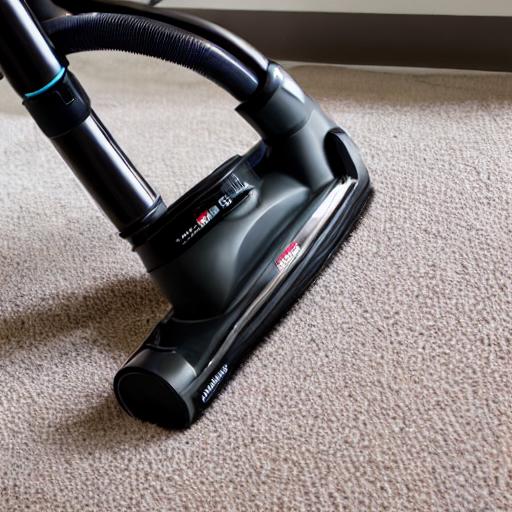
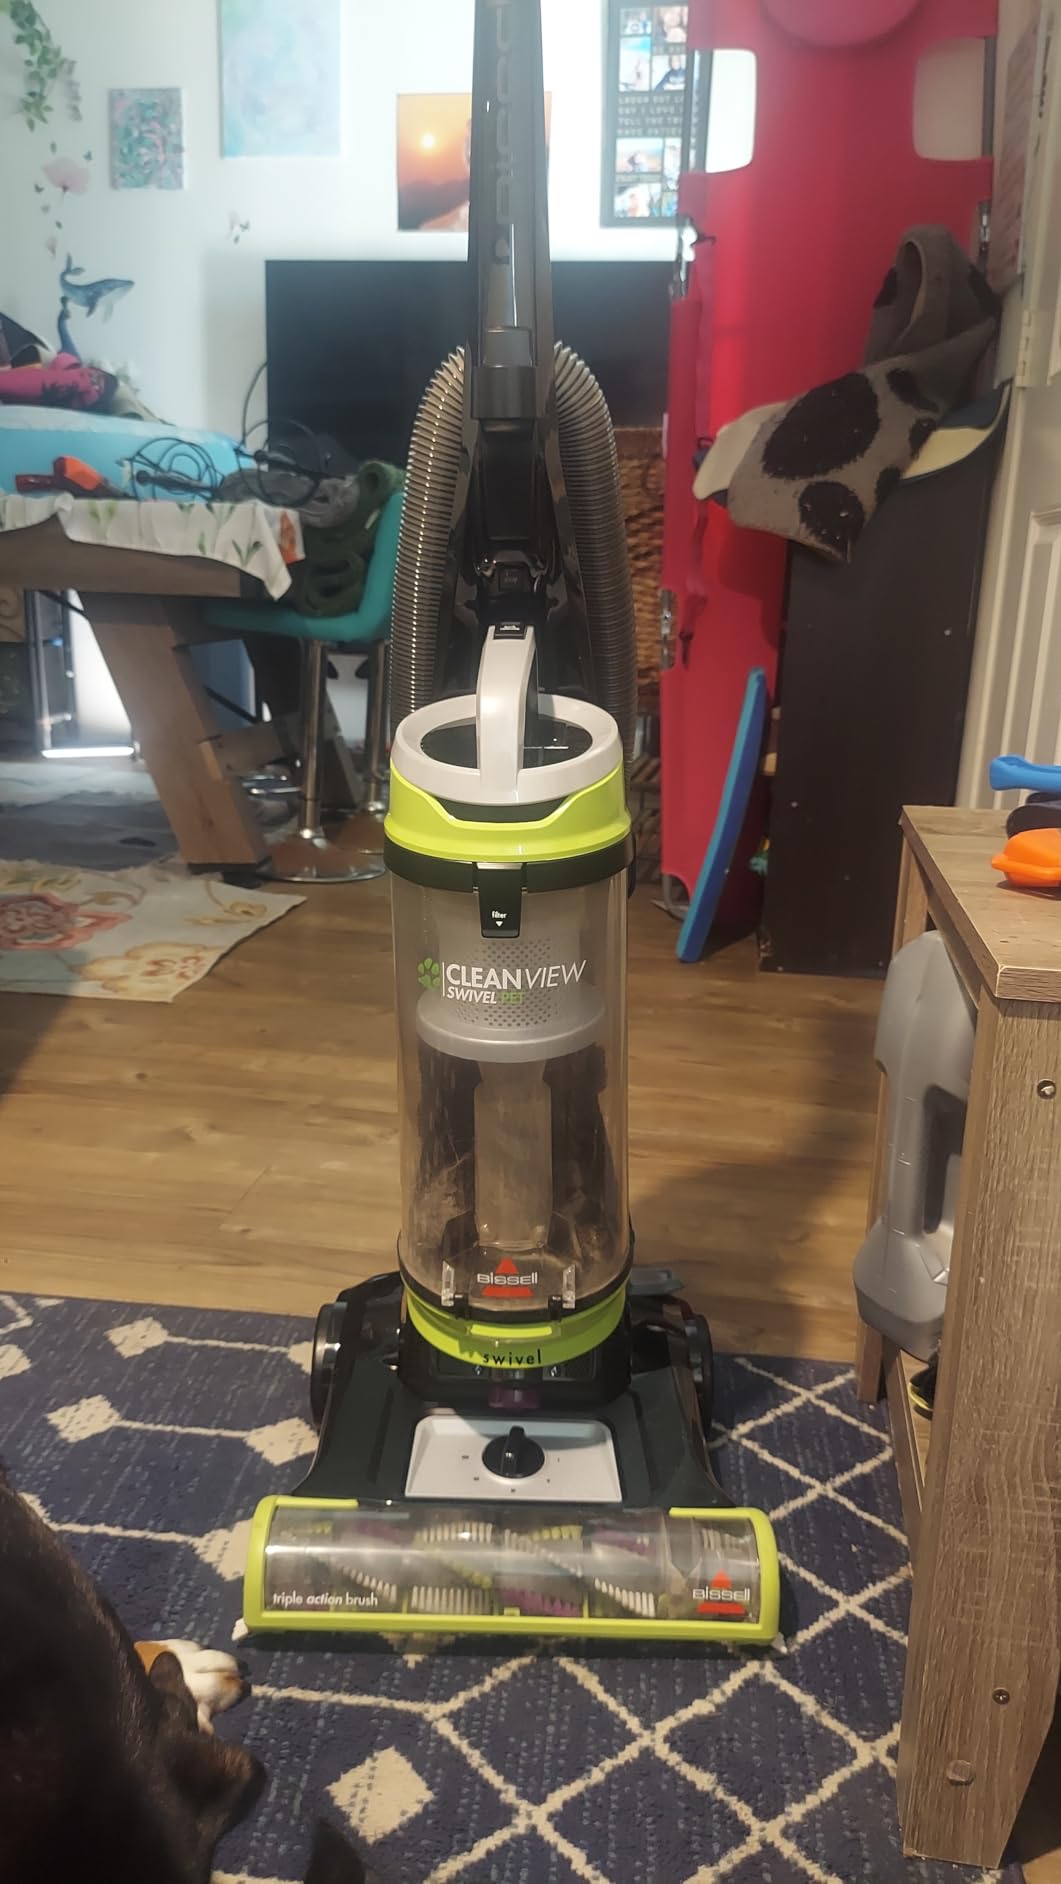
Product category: items_vacuum
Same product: no